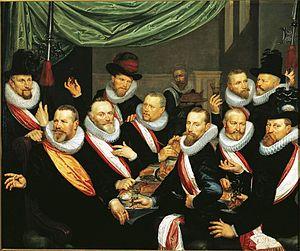
La garde civile de Haarlem est le nom donné aux gardes civiles de Haarlem, du Moyen Âge à la révolution batave de 1794, quand les guildes de Haarlem sont démantelées.